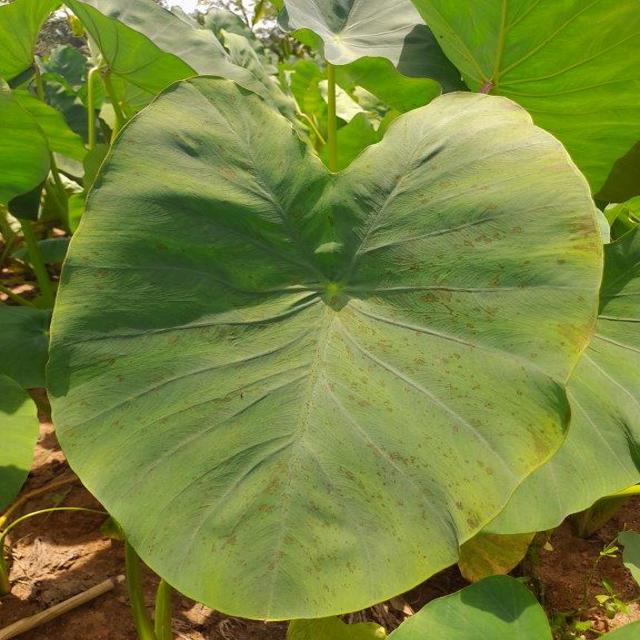
Label: Early_Blight